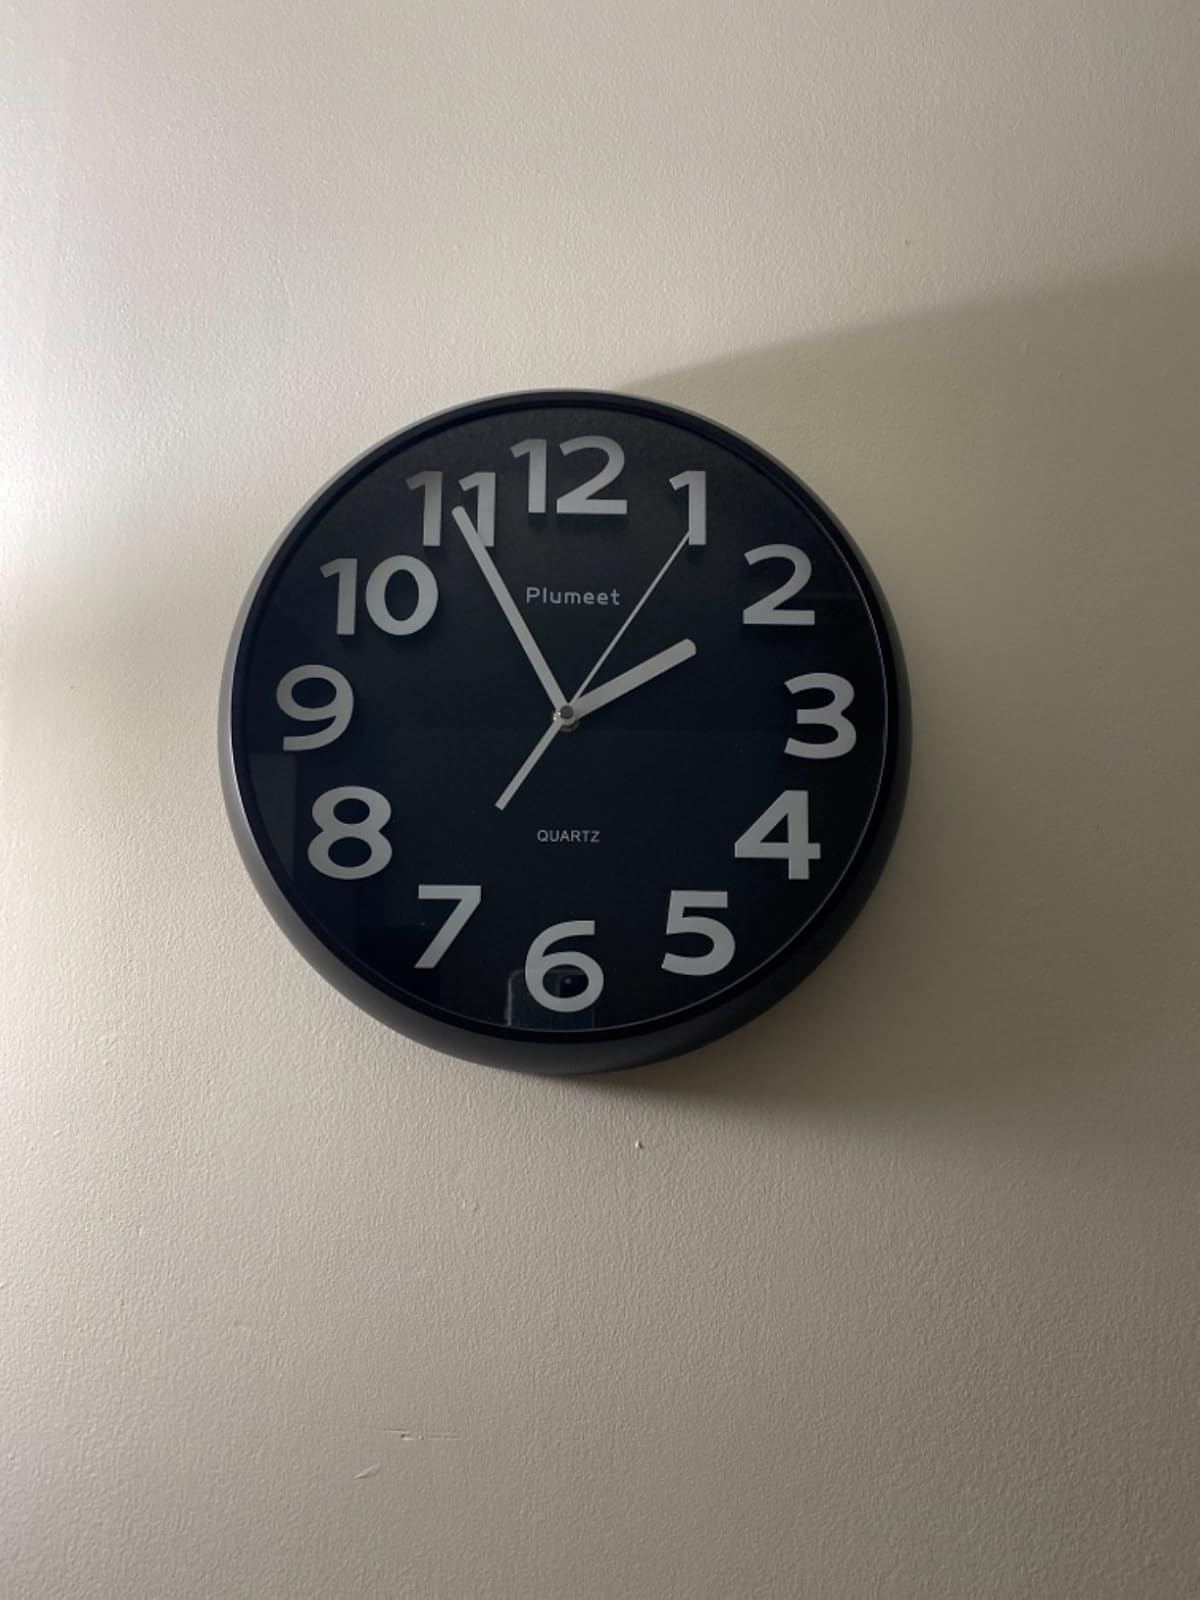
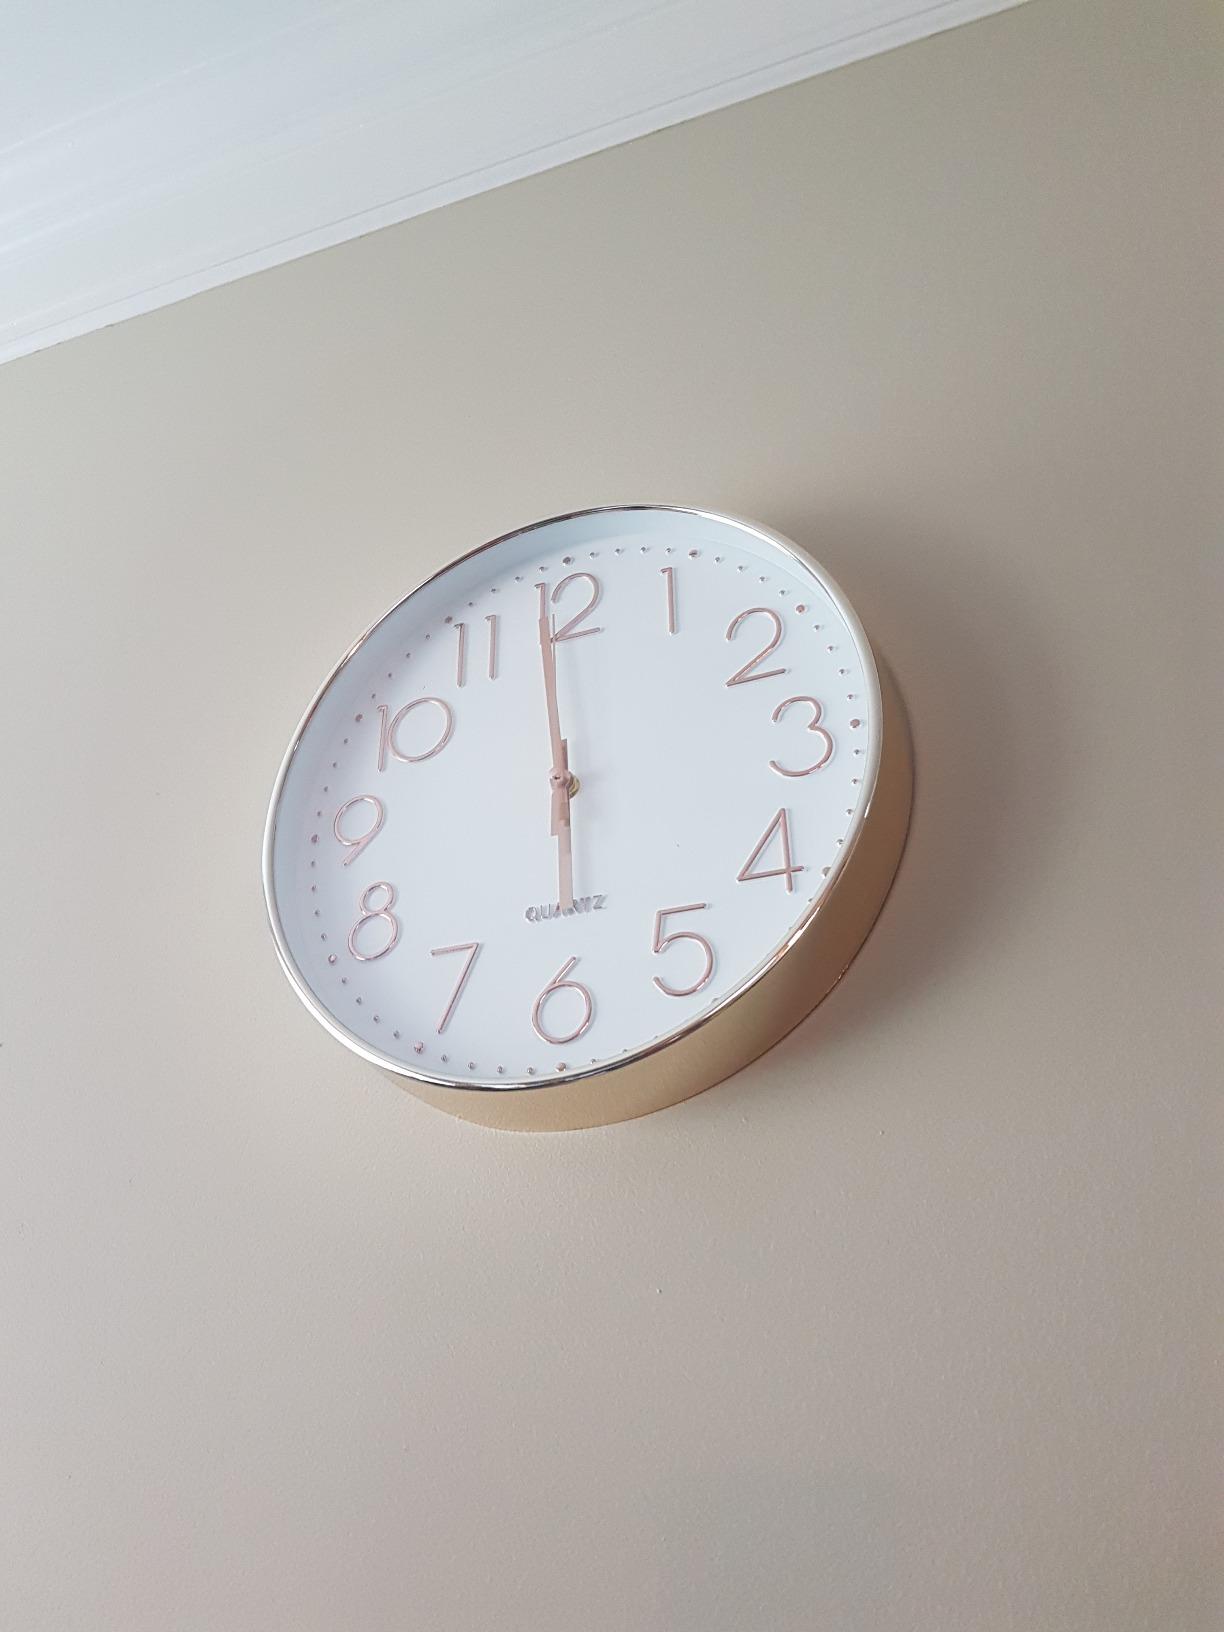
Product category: clock
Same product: no